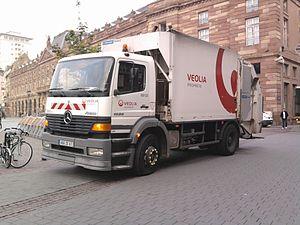
Camion poubelle Mercedes-Benz de Veolia Propreté sur la place Kléber, Strasbourg